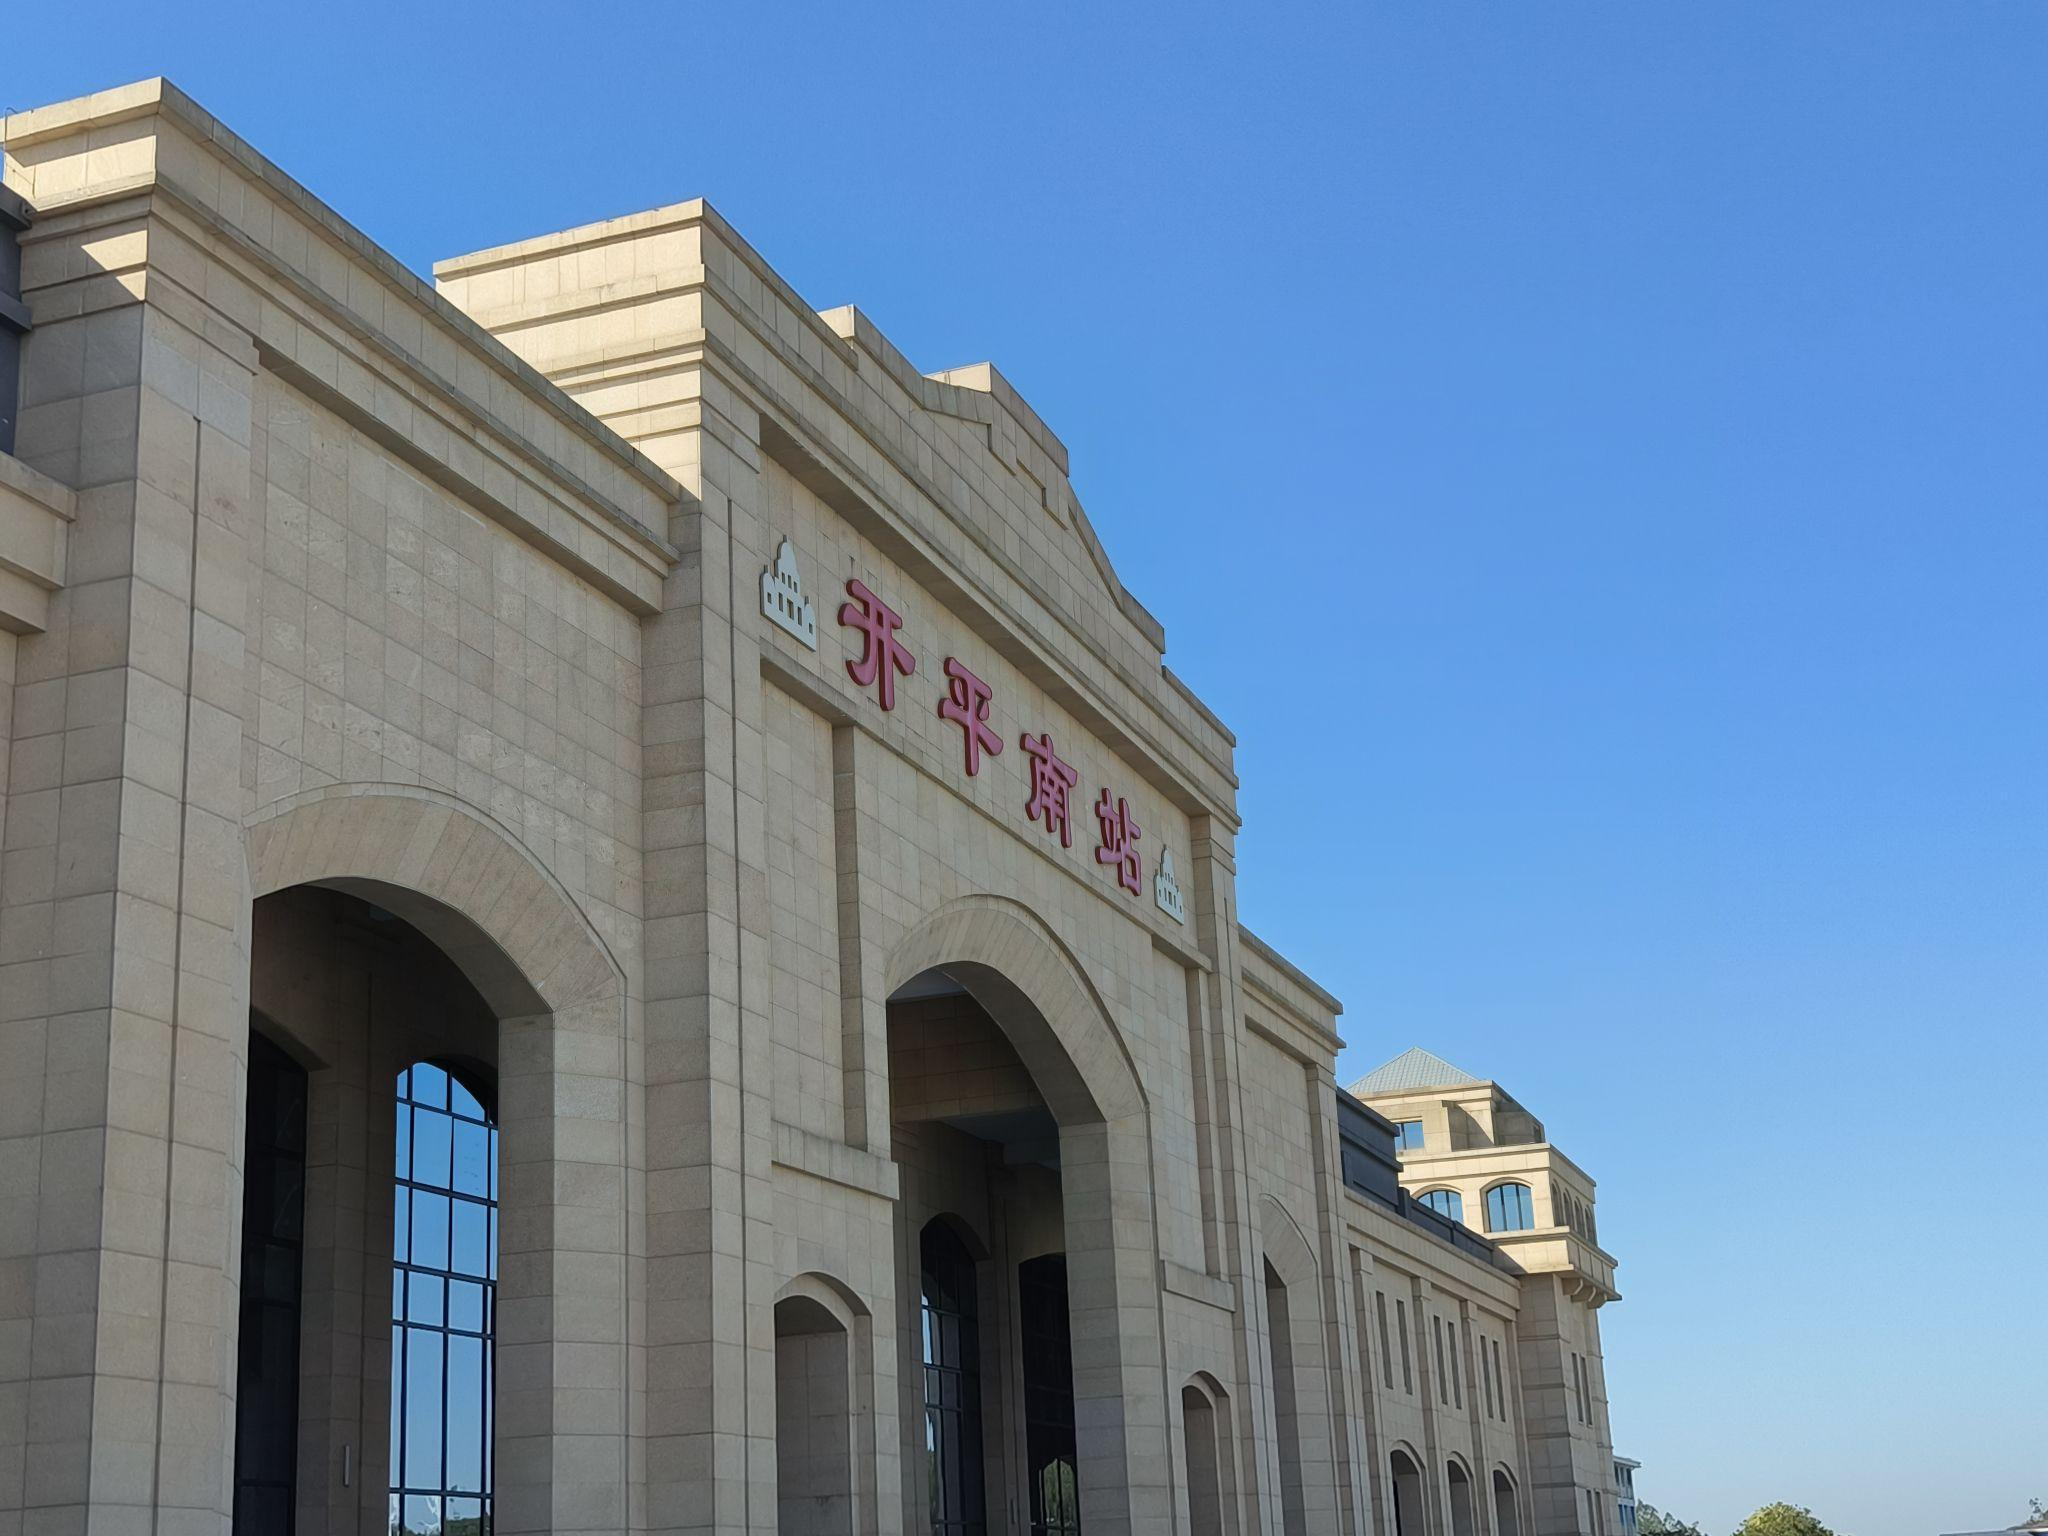
地标名称：开平南站
所在城市：江门市·开平市